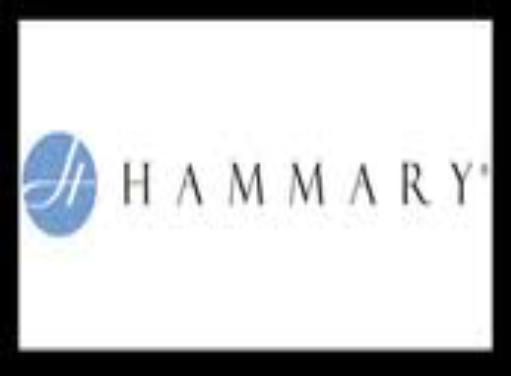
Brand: Hammary
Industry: Clothes